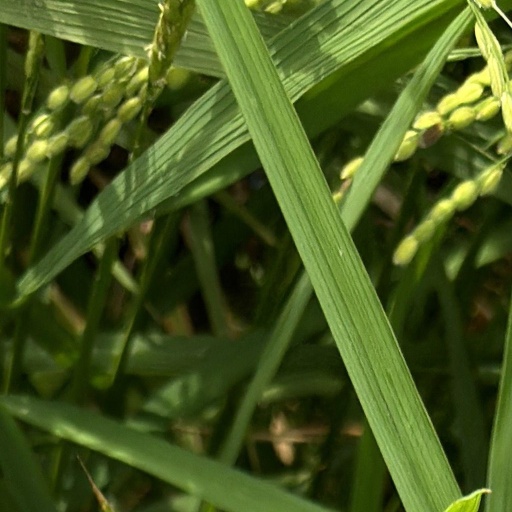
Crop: rice